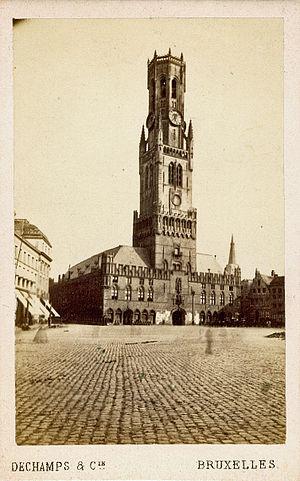
Le beffroi de Bruges (Belgique), photographié par Pierre-Edouard Dechamps (1828-1896). La photo a été prise avant 1878.
Pierre-Édouard Dechamps est un photographe belge, né à Namur le 2 août 1828 et mort à Liège le 31 août 1896.